Leißling

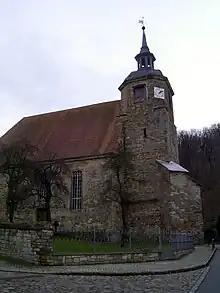
Kirche Leißling

Leißling is well known for its mineral springs, which a company called Mitteldeutsche Erfrischungsgetränke GmbH & Co. KG uses for "Leißlinger" Mineral water. The largest shopping center in a 10-mile radius is found in Leißling.